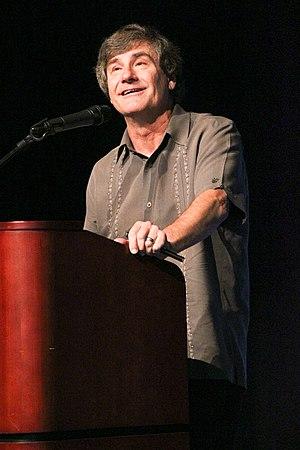
Alexei Vladimir Filippenko, né le 25 juillet 1958, est un astrophysicien américain et professeur d'astronomie à l'Université de Californie à Berkeley.